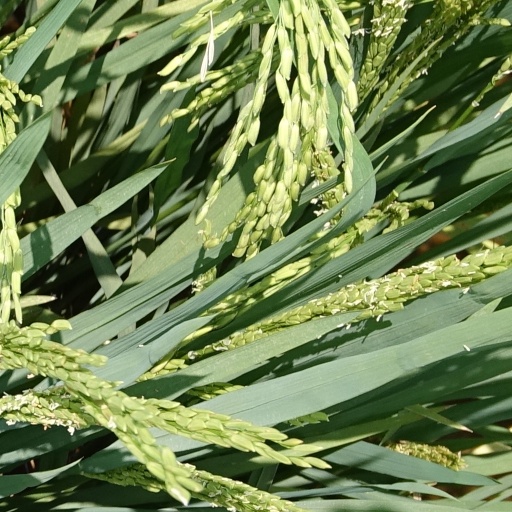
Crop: rice